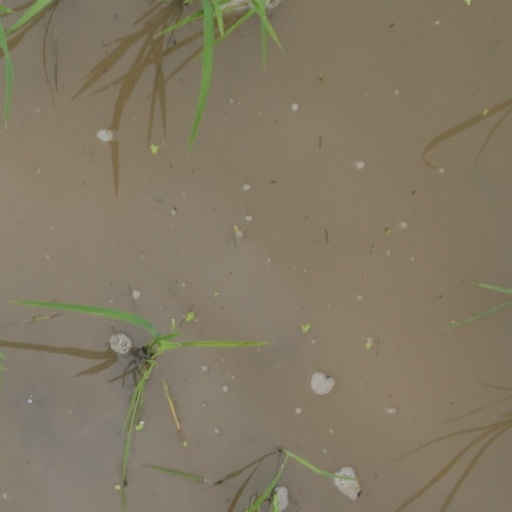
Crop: rice